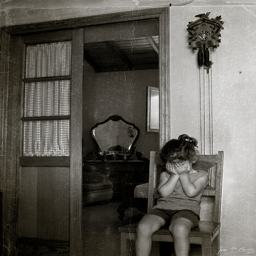
A young girl sitting in a chair covers her face.
A girl covers her face sitting in a chair beside a doorway through which a mirror can be seen.
A small girl sitting on a chair covering her face.
A girl sits on a chair and covers her face.
Little girl covering her face and sitting in a wooden chair outside of a door.